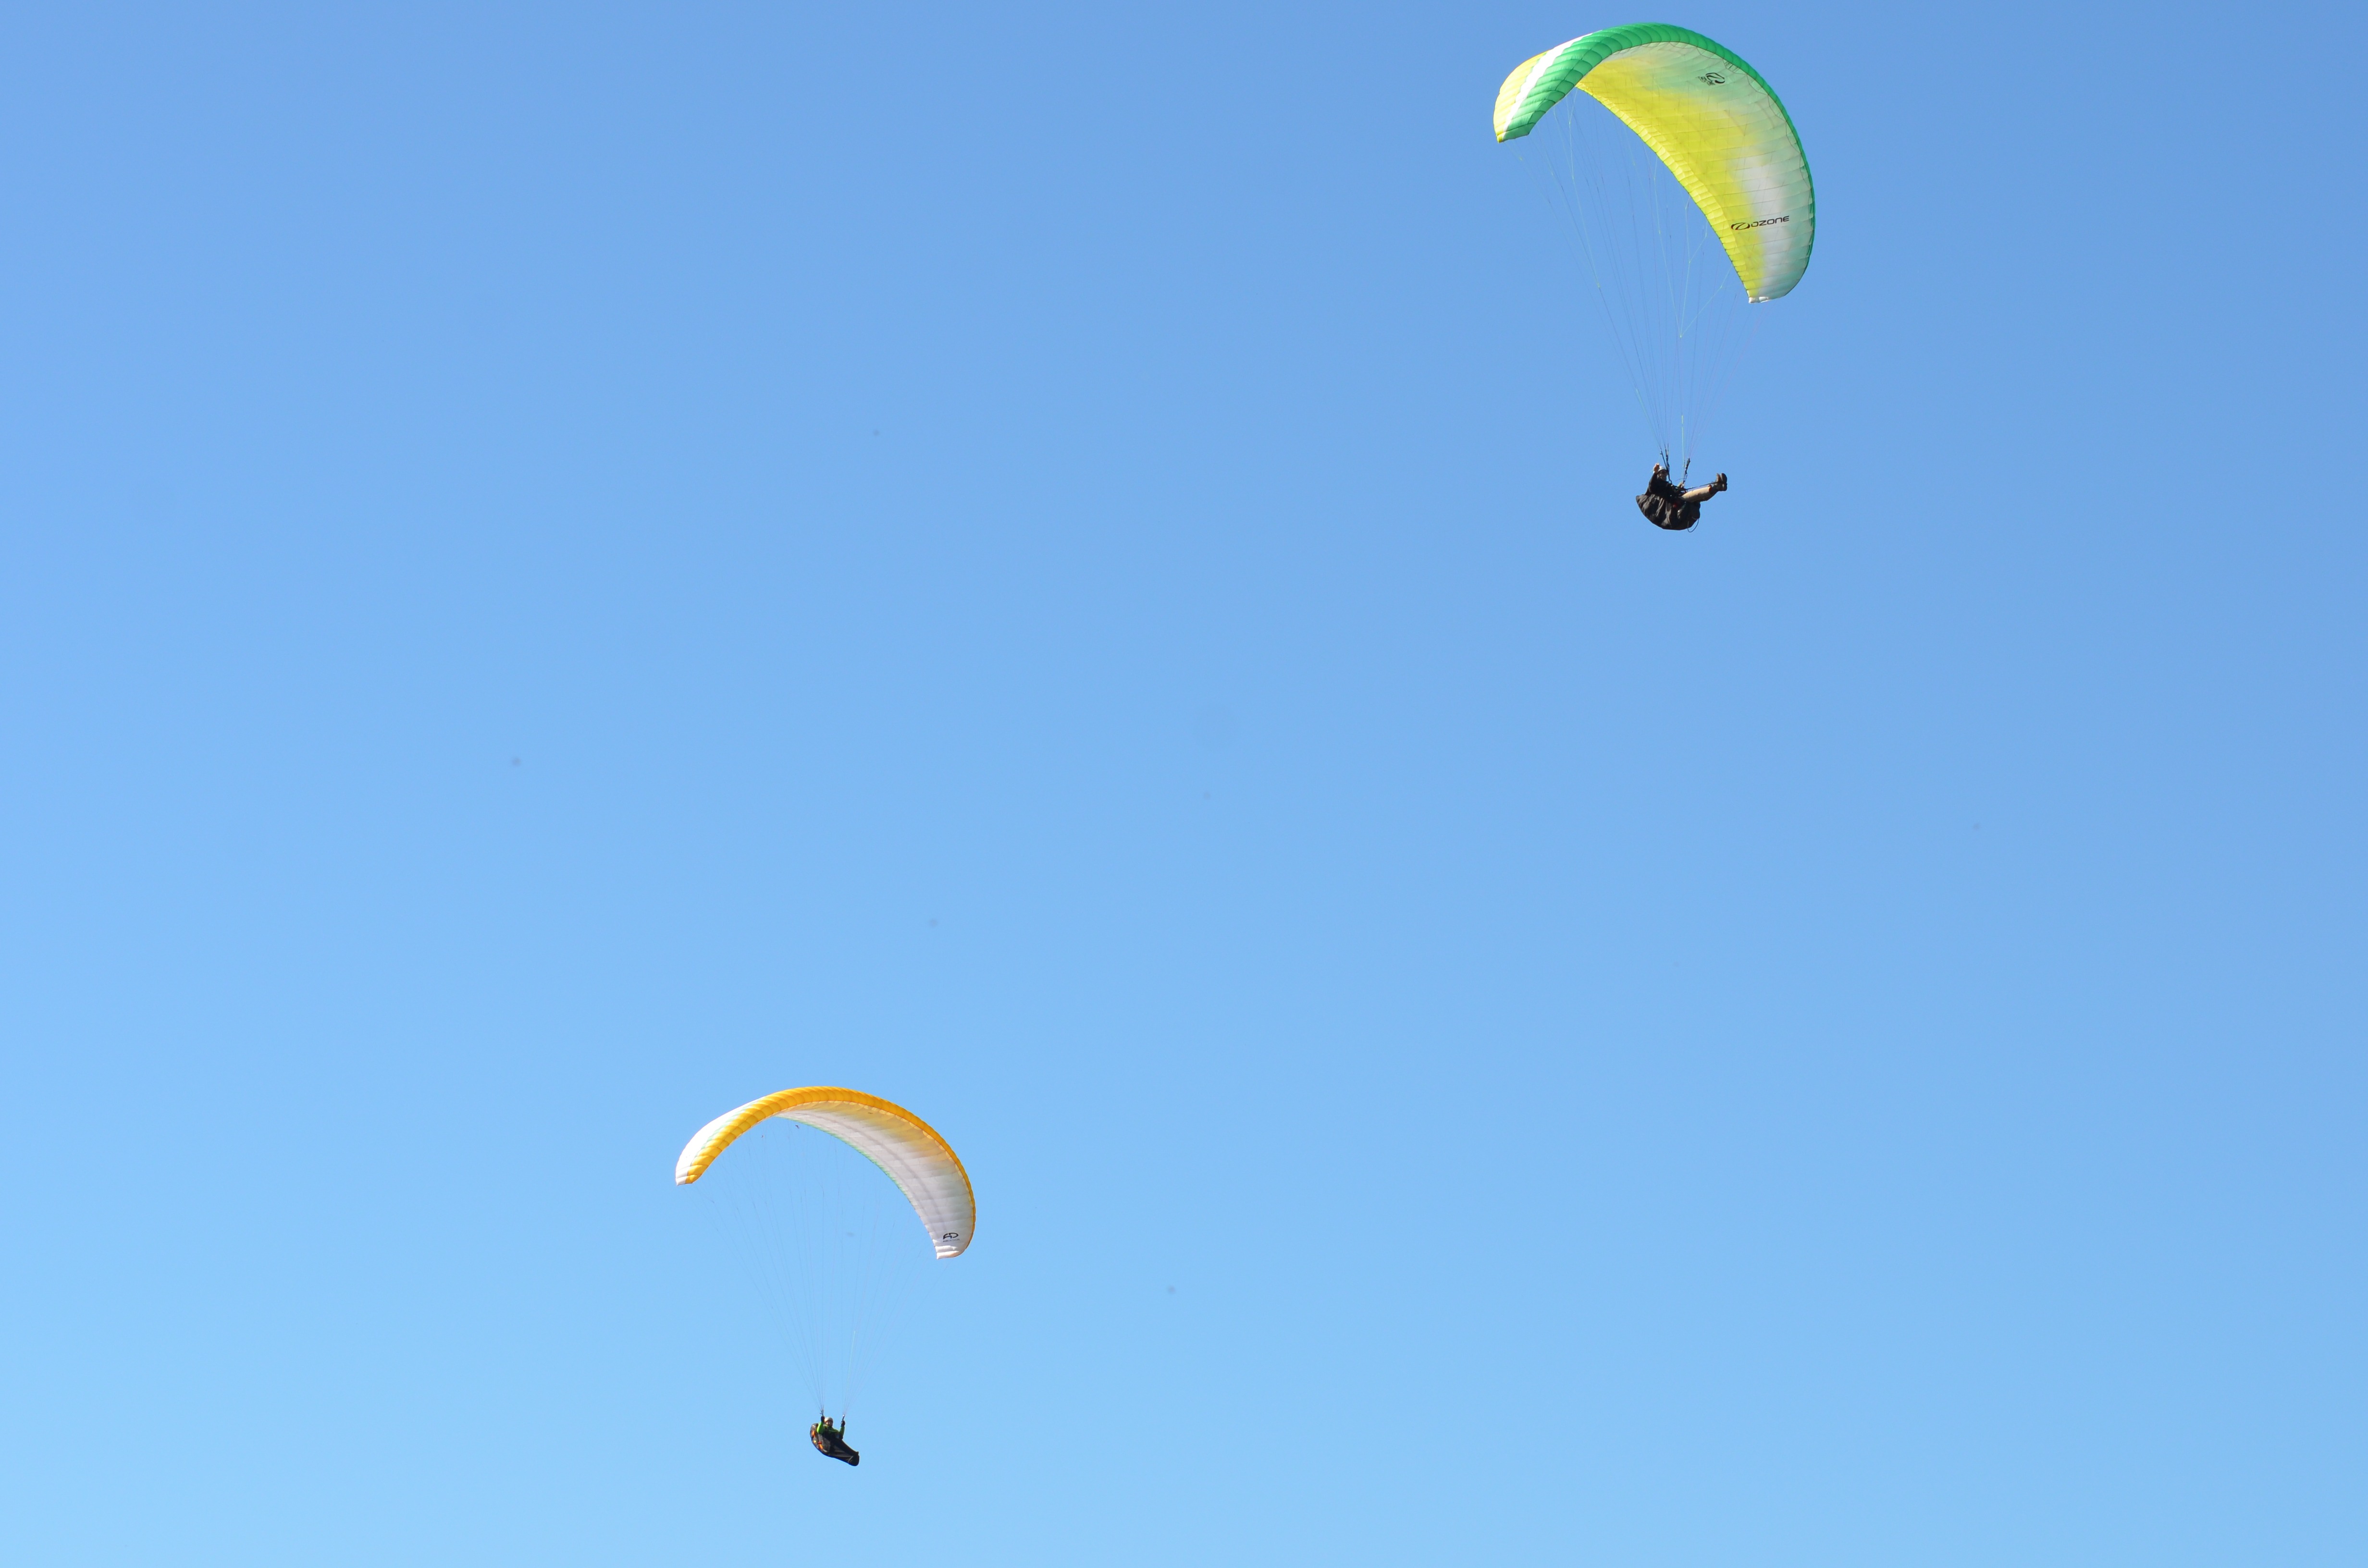
outdoor, wing, sport, flying, recreation, high, glide, floating, float, extreme, extreme sport, aerial, leisure, parachute, paragliding, activity, sports equipment, falling, glider, sports, gliding, active, parachuting, air sports, extreme sports, hang glider, hang gliding, windsports, powered paragliding, adventure bums